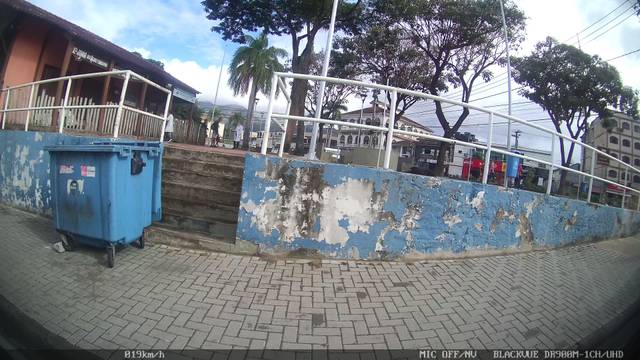
Region: Brazil
Coordinates: -20.128, -40.308